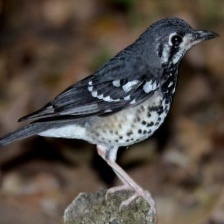
Species: ASHY THRUSHBIRD
Scientific name: GEOKICHLA CINEREA